Mikoyan-Gurevich MiG-15

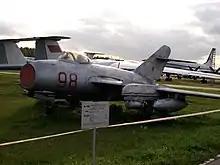
MiG-15ISh at the Monino Aircraft Museum

Egypt bought two squadrons of MiG-15bis and MiG-17 fighters in 1955 from Czechoslovakia with the sponsorship and support of the USSR, just in time to participate in the Suez Canal Crisis. By the outbreak of the Suez conflict in October 1956, four squadrons of the Egyptian Air Force were equipped with the type, although few pilots were trained to fly them effectively.